Clifford's Really Big Movie

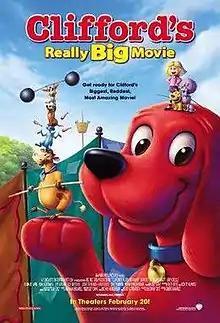
Theatrical release poster

Clifford's Really Big Movie is a 2004 American animated adventure comedy film based on the PBS Kids TV series "Clifford the Big Red Dog", itself an adaptation of the book series of the same name by Norman Bridwell. This film was directed by Robert Ramirez, produced by Scholastic Entertainment and Big Red Dog Productions, and was originally released in theaters for a limited time by Warner Bros. Pictures on February 20, 2004.